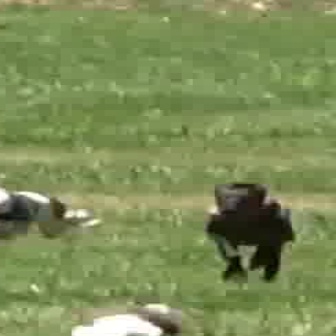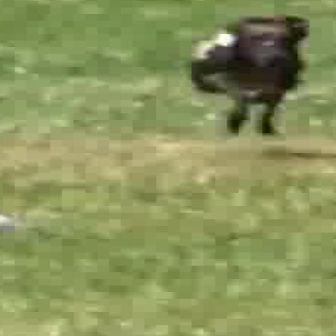
  Please identify the target specified by the bounding box [193,178,298,283] in the first image and locate it in the second image. Return the coordinates in [x_min,y_min,x_max,y_max] format.
Answer: [181,9,308,136]